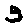
Label: 3